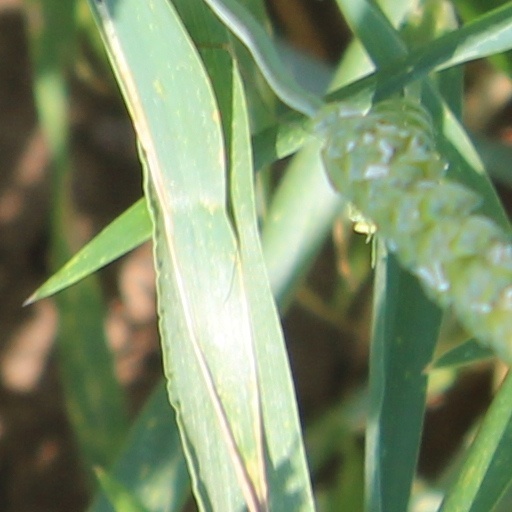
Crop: wheat